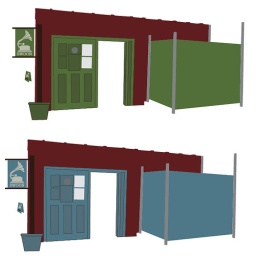
Using a pot for plants to have another sign in the back, which will be the main door in the winter.